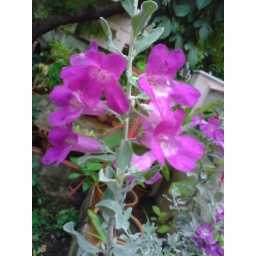
Lavender flowers in my home garden